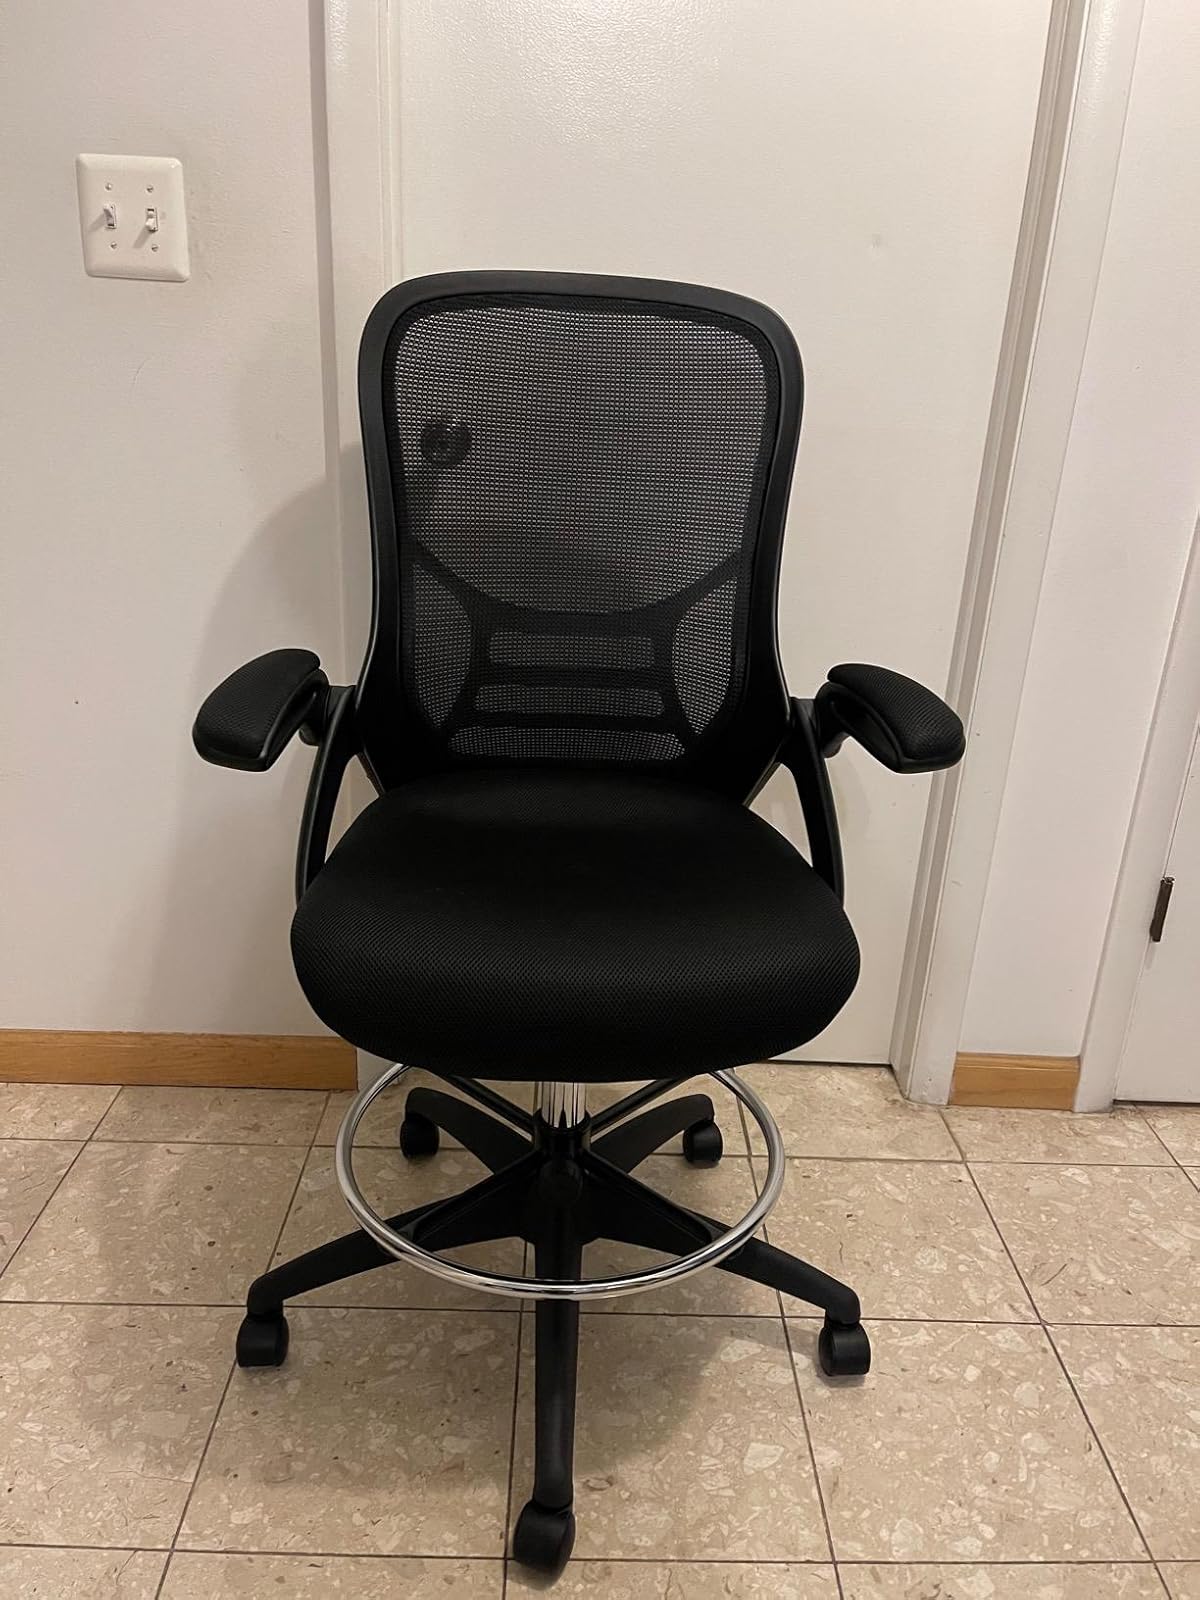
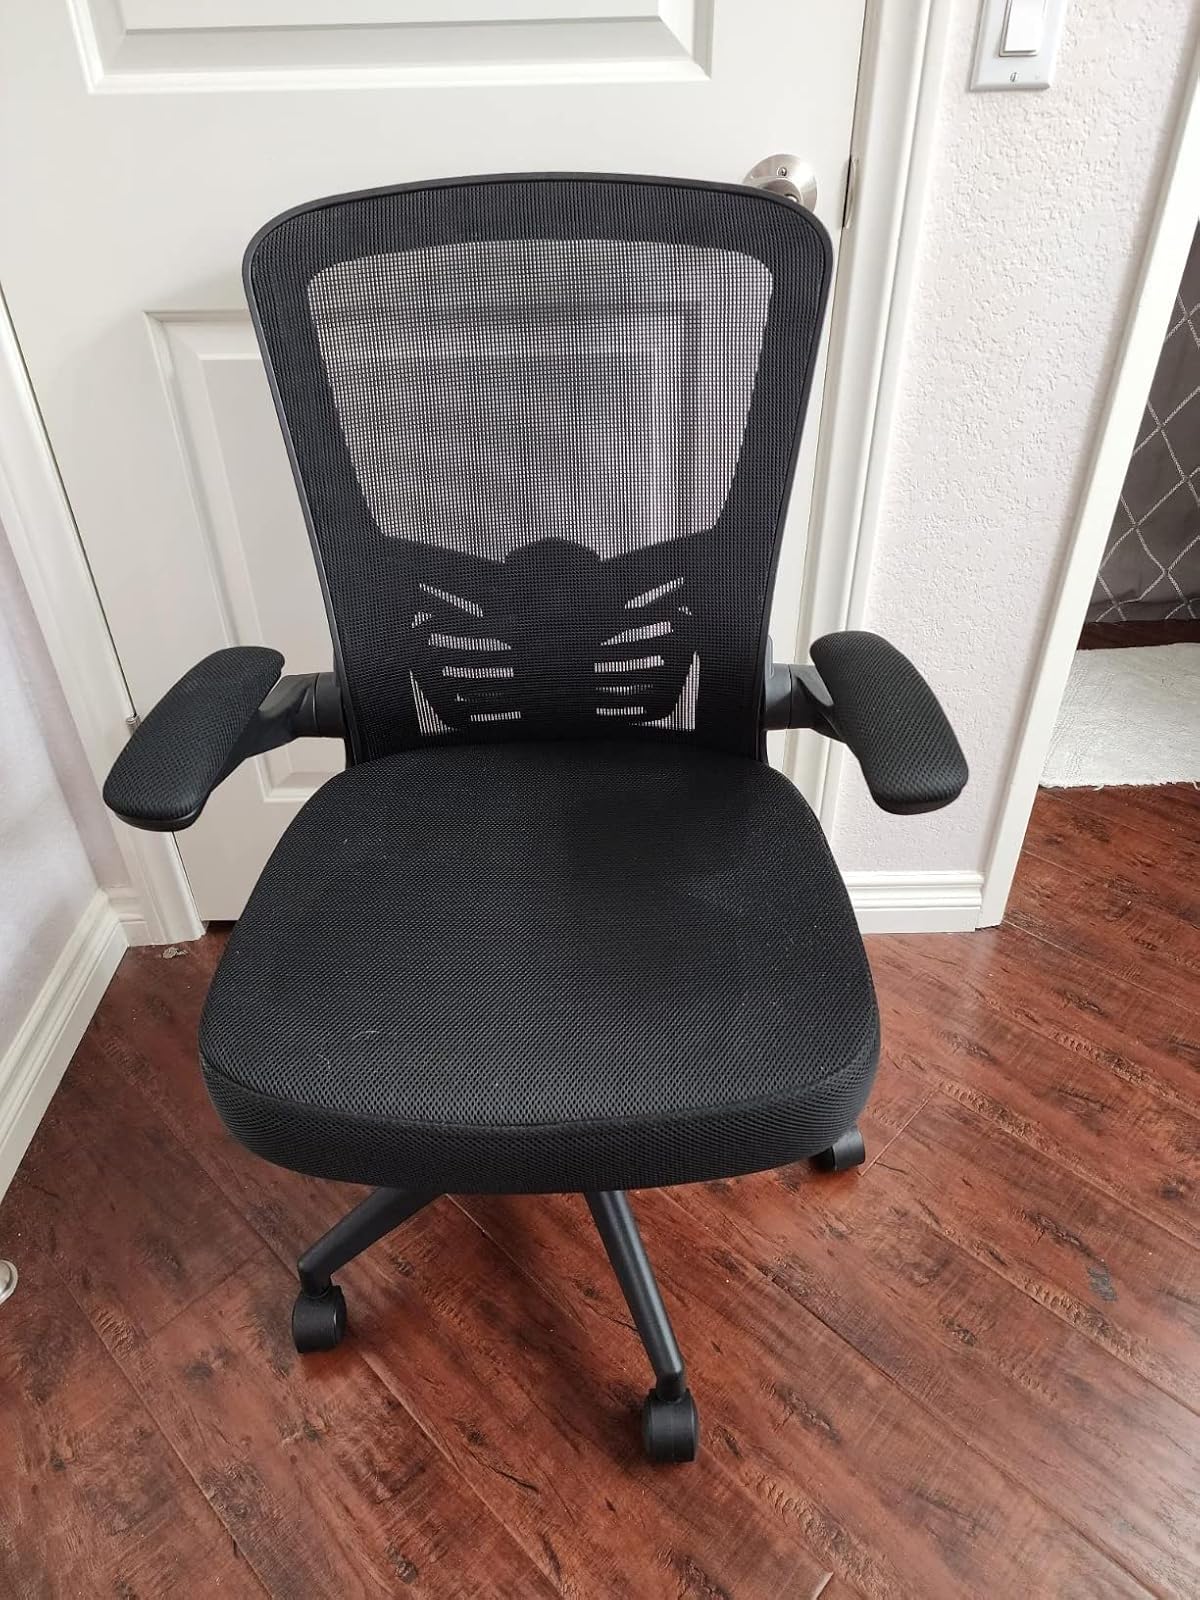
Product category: items_chair
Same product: no